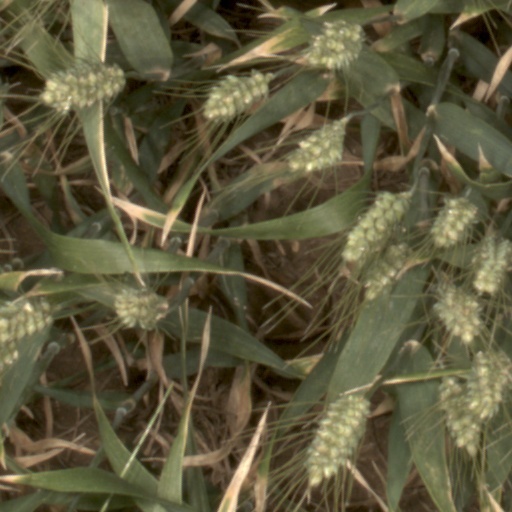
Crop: wheat